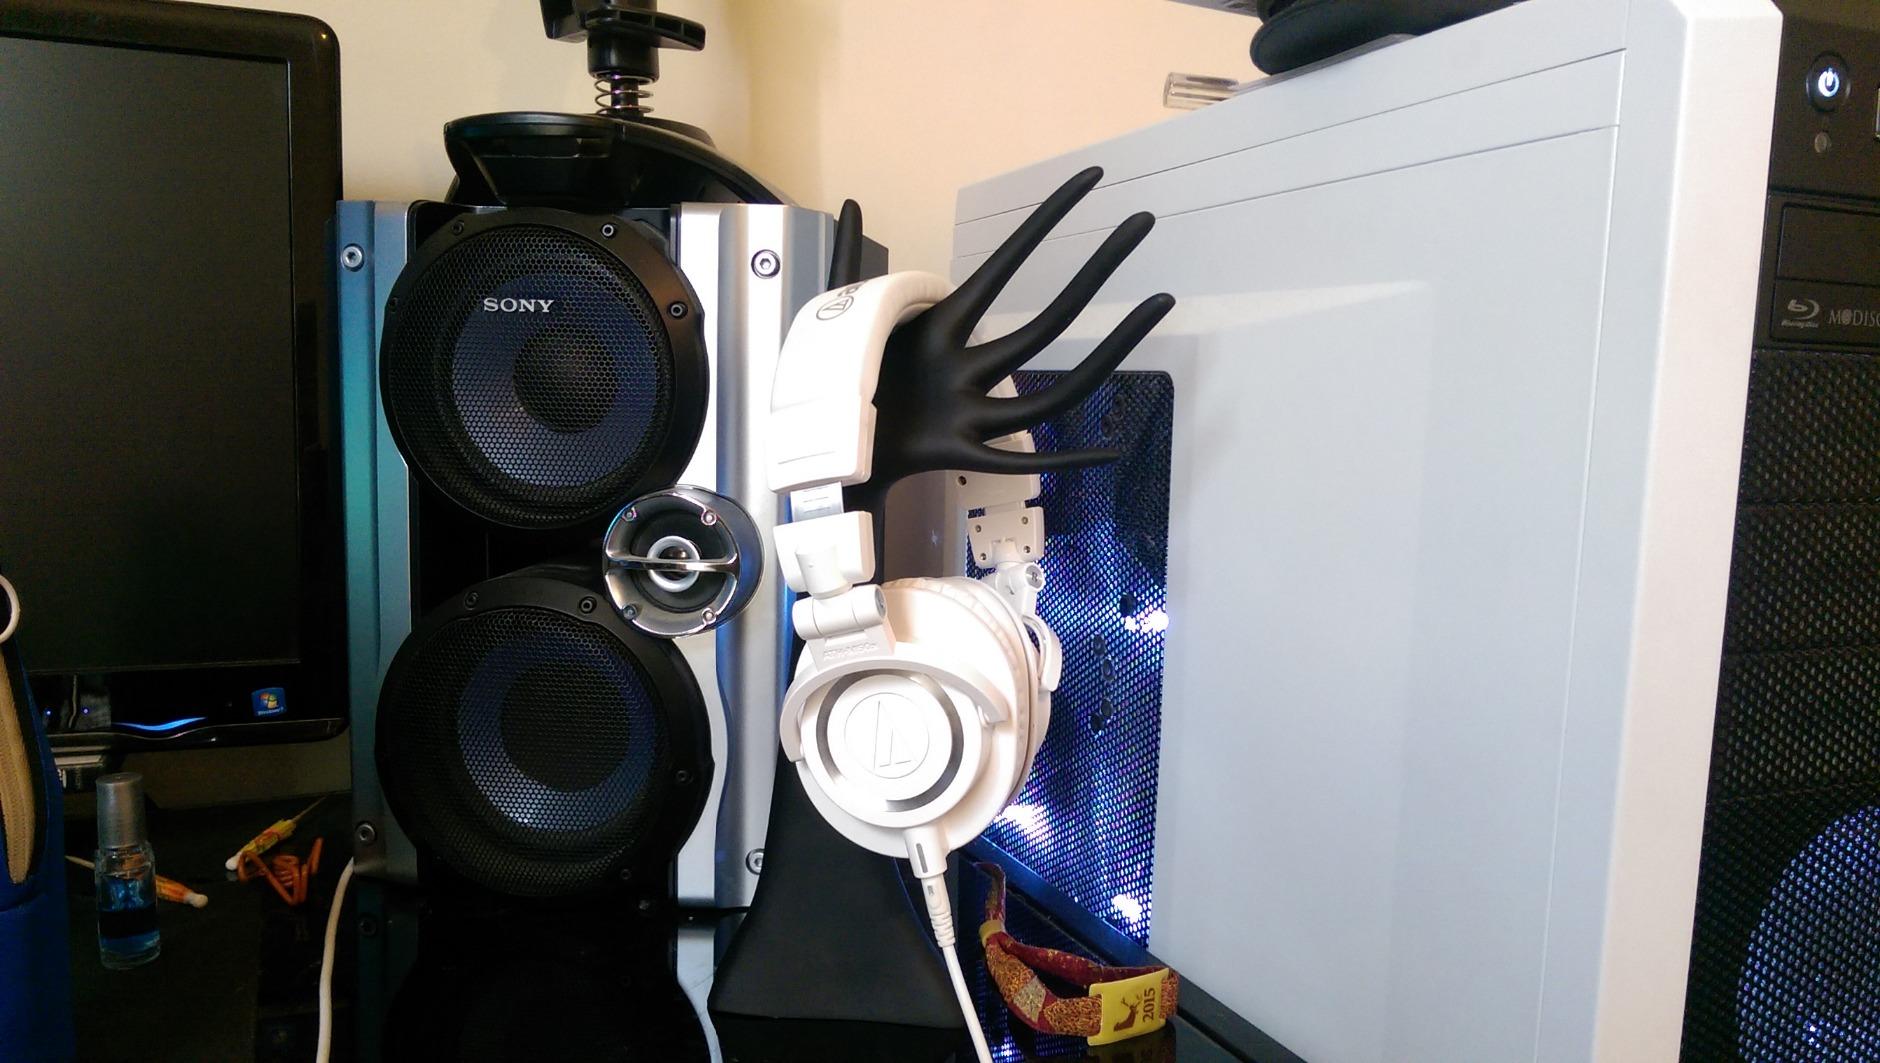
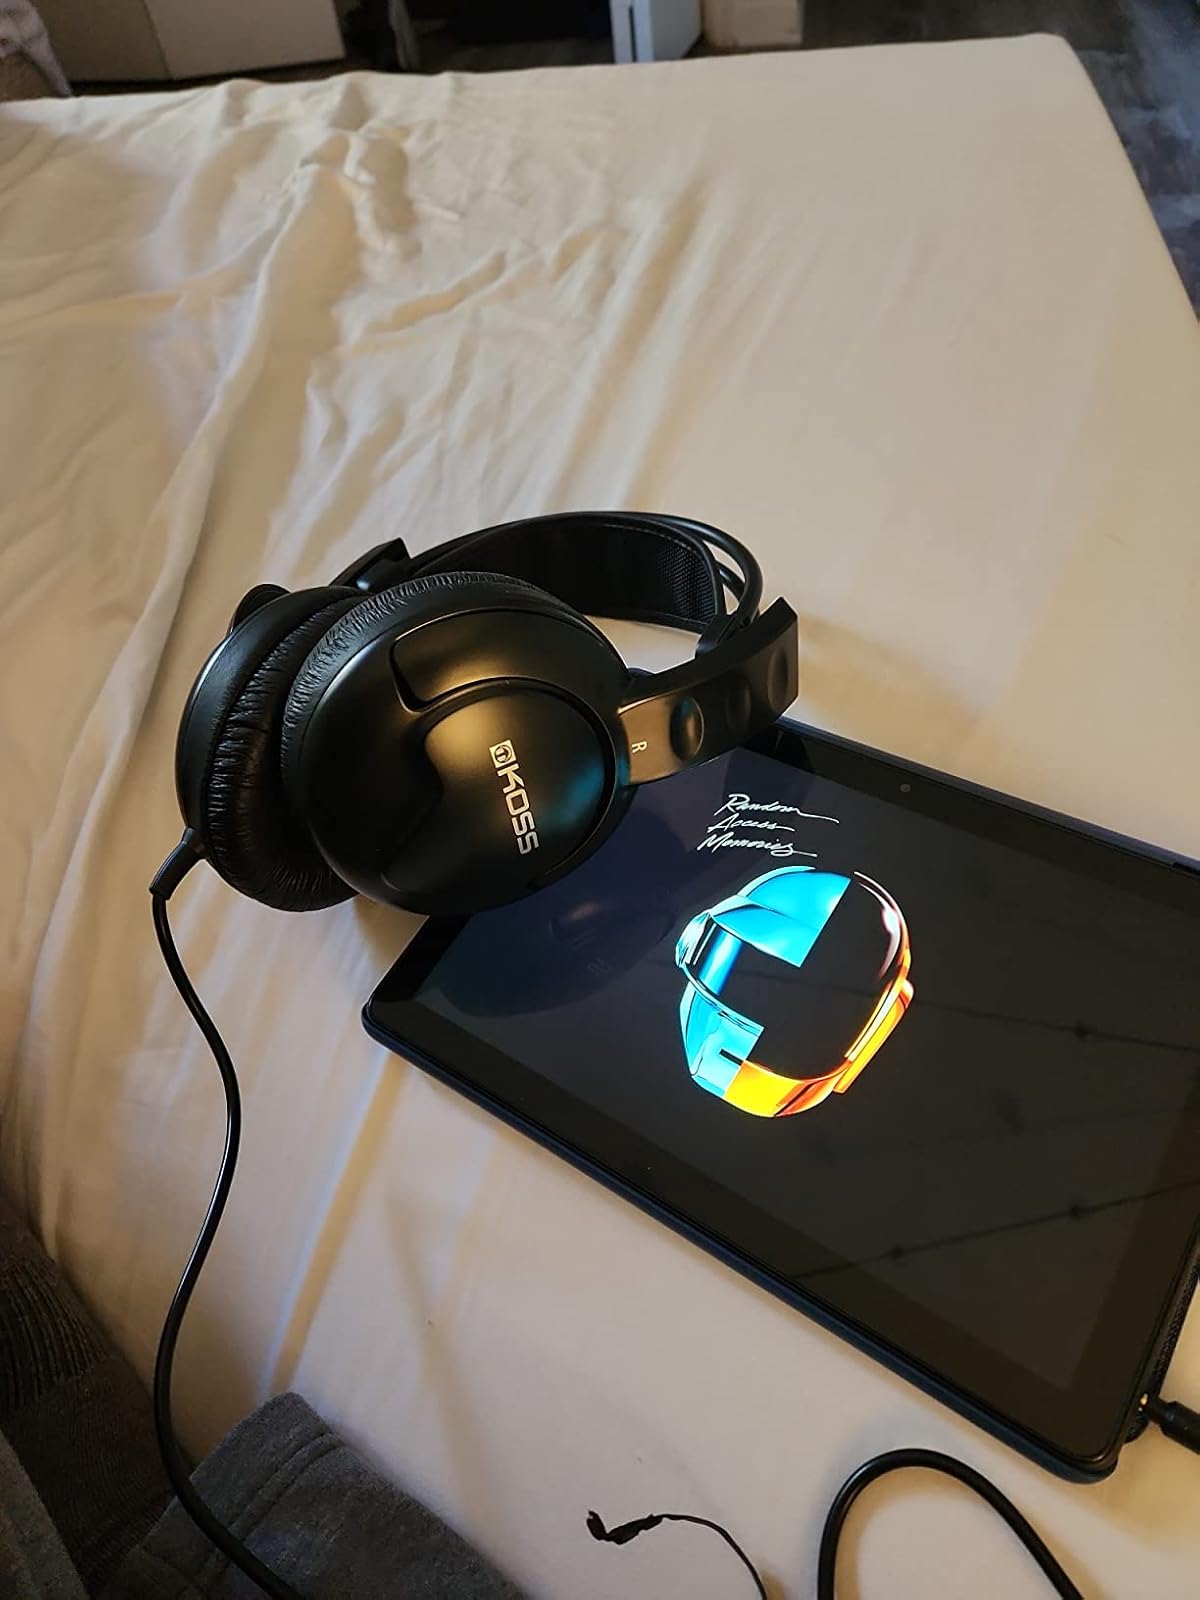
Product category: headphones
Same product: no